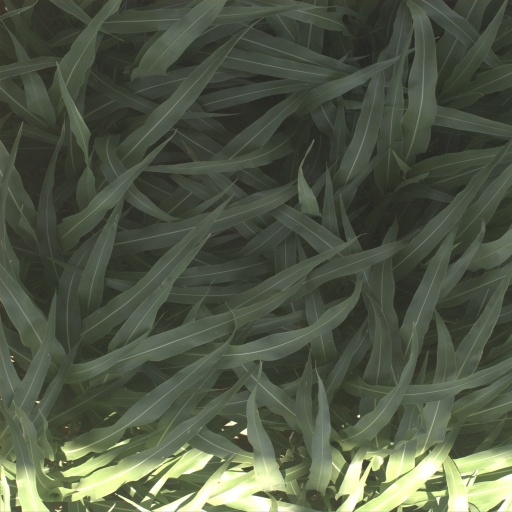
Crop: sorghum